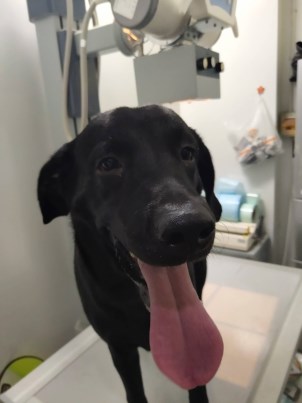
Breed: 3580-n000122-Labrador_retriever